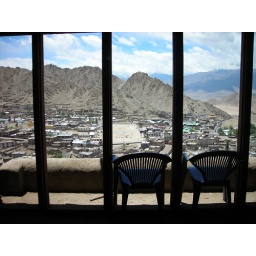
chairs at a window in Leh Palace offering a great view of the old city